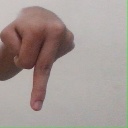
अक्षर: प